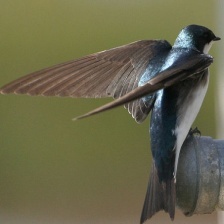
Species: TREE SWALLOW
Scientific name: TACHYCINETA BICOLOR